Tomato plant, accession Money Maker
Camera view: tilt-top (135 deg); turntable rotation: 0 degrees
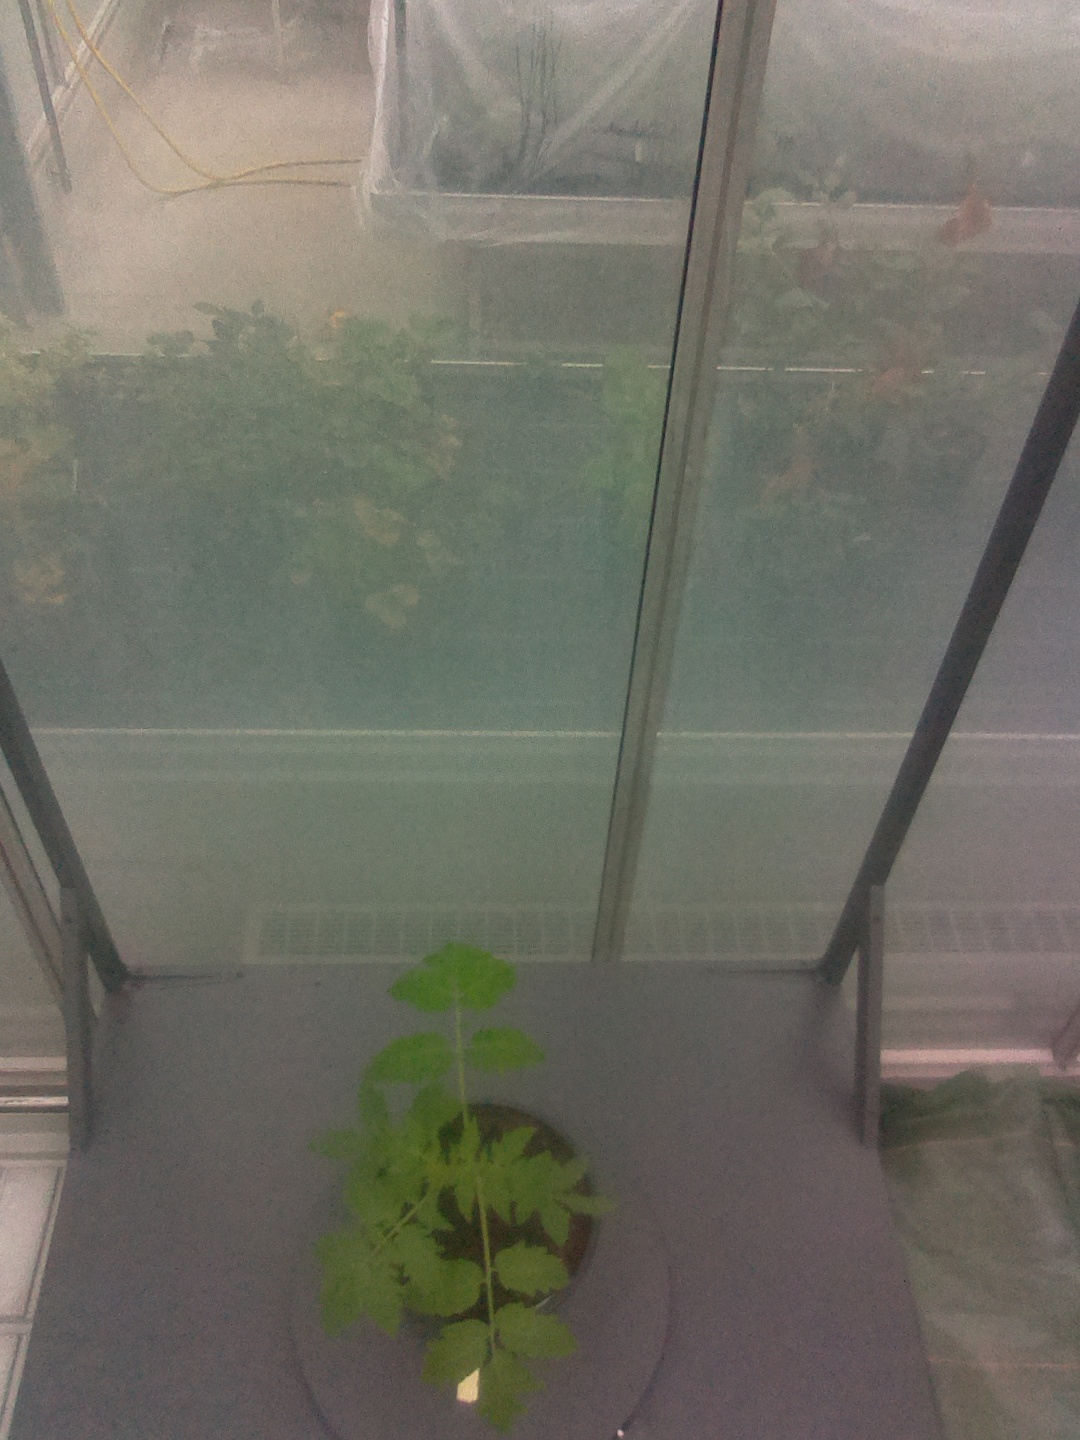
BBCH growth stage 13: 6 of true leaves visible